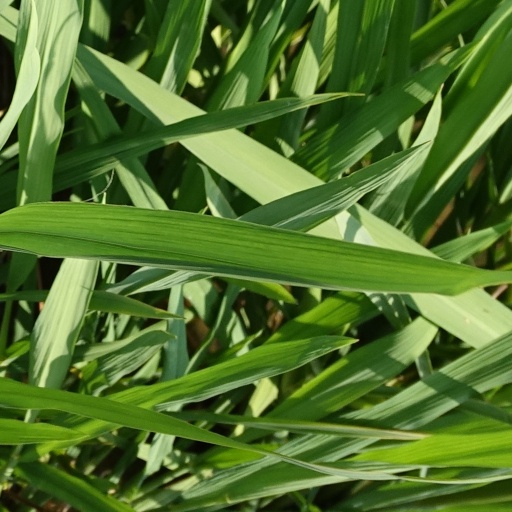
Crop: rice